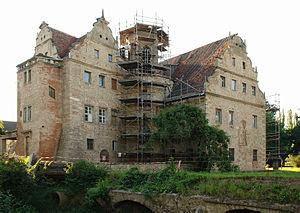
La famille von Miltitz est une famille de la noblesse immémoriale de Saxe. Son nom provient du village de Miltitz, près de Meissen.